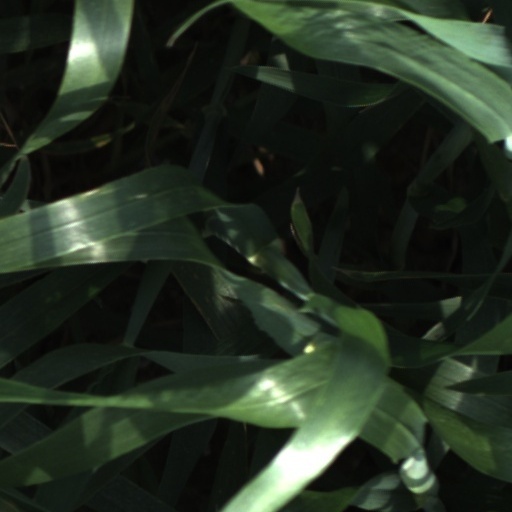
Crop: wheat